Christoph Friedrich von Ammon

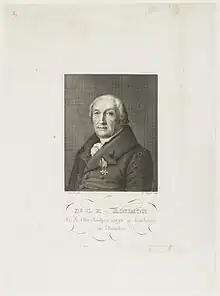
Christoph Friedrich von Ammon

Seeking to establish for himself a middle position between rationalism and supernaturalism, he declared for a "rational supernaturalism," and contended that there must be a gradual development of Christian doctrine corresponding to the advance of knowledge and science. But at the same time he sought, like other representatives of this school of thought, such as Karl Bretschneider and Julius Wegscheider, to keep in close touch with the historical theology of the Protestant churches. The term "Offenbarungsrationalismus" ("epiphanic rationalism") has been used to express Ammon's intermediate views.